Silesian Uprisings

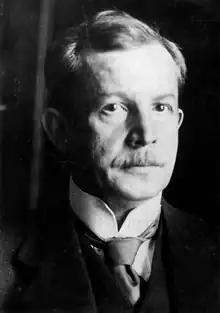
Wojciech Korfanty organized the Third Polish Silesian Uprising in Upper Silesia.

Much of Silesia had belonged to the Crown of Polish Kingdom in medieval times, but it passed to the Kings of Bohemia under the Holy Roman Empire in the 14th century. Following the death of Louis II Jagiellon of Bohemia and Hungary in the Battle of Mohács, Silesia became part of the Habsburg monarchy when Ferdinand I of Austria was elected as the King of Bohemia. Frederick the Great of Prussia seized Silesia from Maria Theresa of Austria in 1742 in the War of Austrian Succession, after which it became a part of Prussia and subsequently, in 1871, the German Empire. Although the province of Silesia overall had by then become Germanized through the Ostsiedlung and later the Kulturkampf, Poles constituted a majority in Upper Silesia.